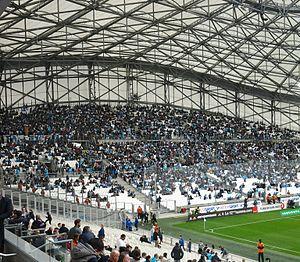
Virage Nord du stade Vélodrome lors d'OM-Lorient le 18 octobre 2015.
La saison 2015-2016 de l'Olympique de Marseille est la soixante-sixième saison du club provençal en première division du Championnat de France, la vingtième consécutive au sein de l'élite du football français.